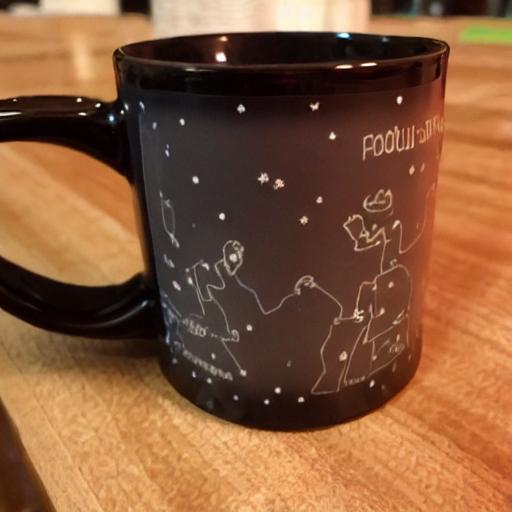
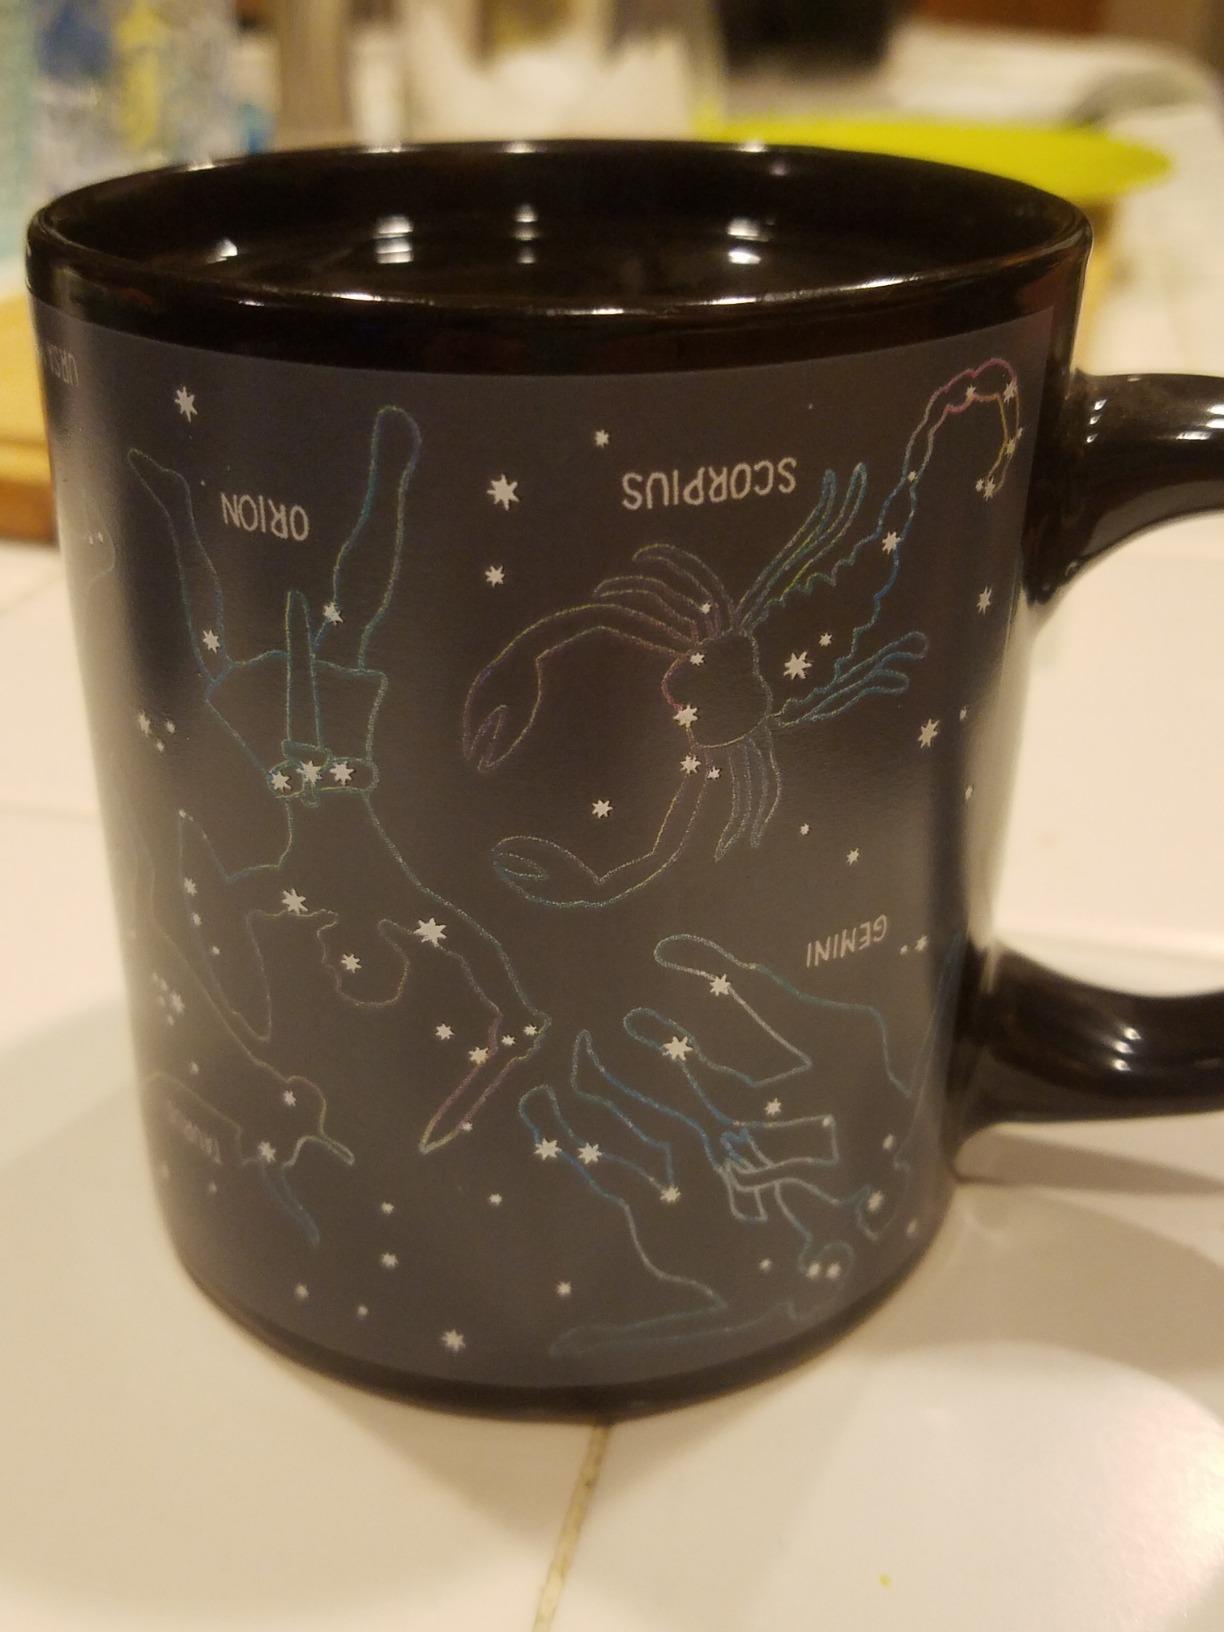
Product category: items_mug
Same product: no